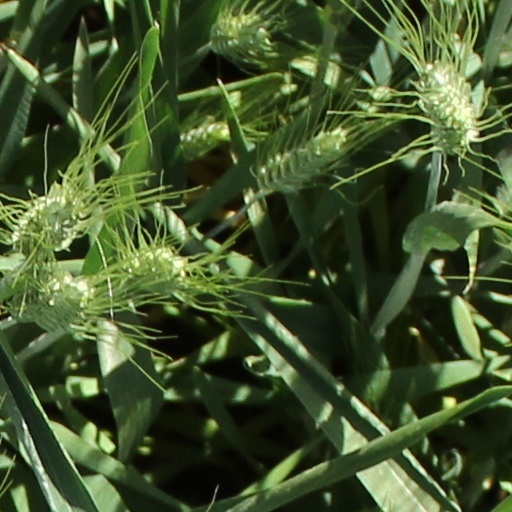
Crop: wheat